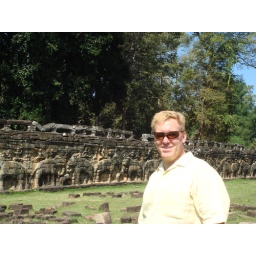
Chris standing in front of the terrace of elephants